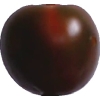
Label: tomato_maroon